157th Fighter Squadron

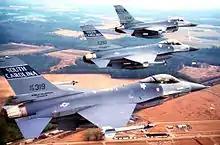
157th Tactical Fighter Squadron – 3 F-16A Formation – 1989

The main mission profile of the squadron therefore changed to that of Suppression of Enemy Air Defenses (SEAD). The 157th Fighter Squadron continues to fly the SEAD mission today. Also, on 11 October 1995 ACC and the National Guard Board authorized the status of the 169th to be expanded to the Wing level, and the 157th Fighter Squadron became part of the new 169th Operations Group under the new 169th Fighter Wing.